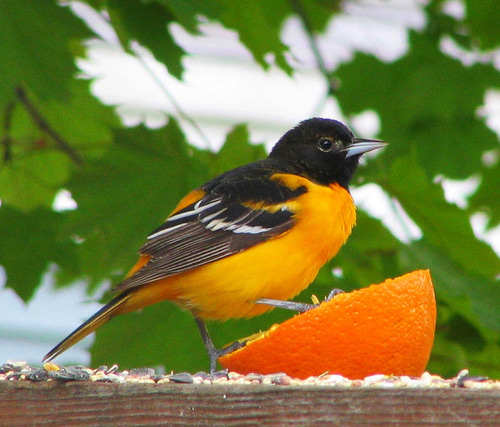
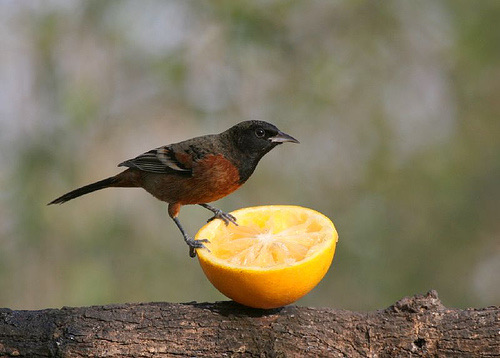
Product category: misc
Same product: yes